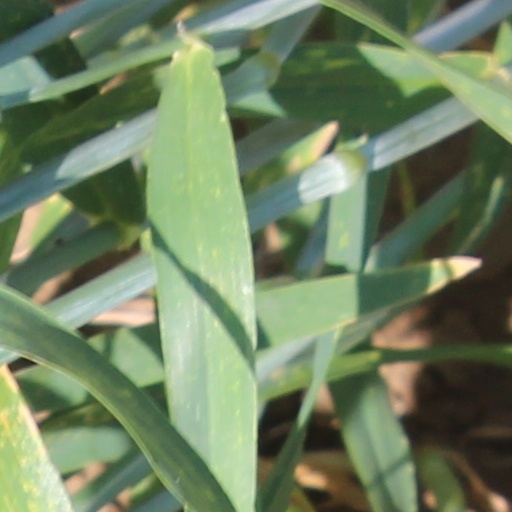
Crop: wheat